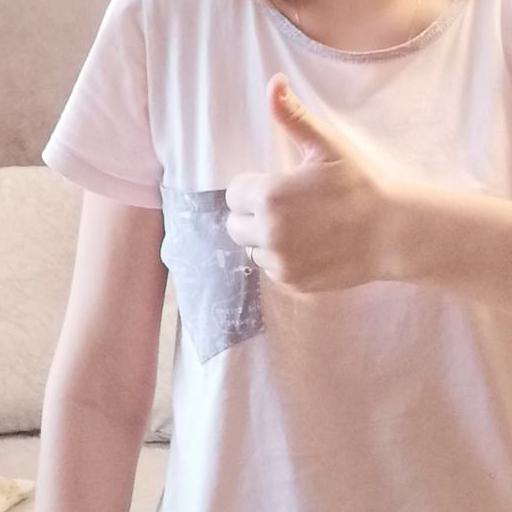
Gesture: like